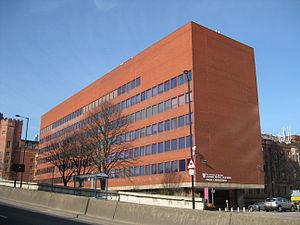
Cette liste des musées du South Yorkshire, Angleterre contient des musées qui sont définis dans ce contexte comme des institutions qui recueillent et soignent des objets d'intérêt culturel, artistique, scientifique ou historique. leurs collections ou expositions connexes disponibles pour la consultation publique. Sont également inclus les galeries d'art à but non lucratif et les galeries d'art universitaires. Les musées virtuels ne sont pas inclus.